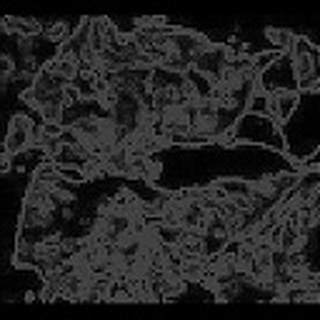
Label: cotton_bacterial_blight